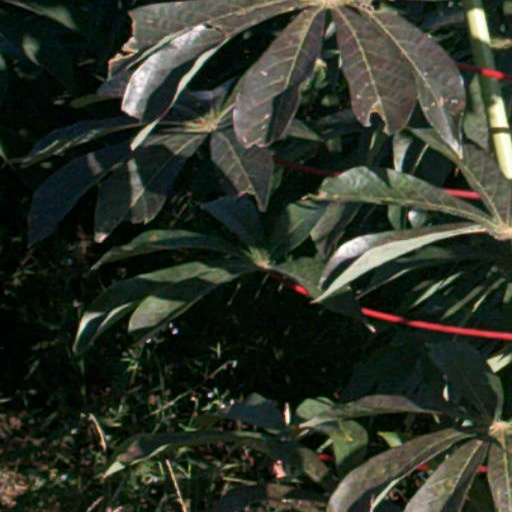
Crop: cassava